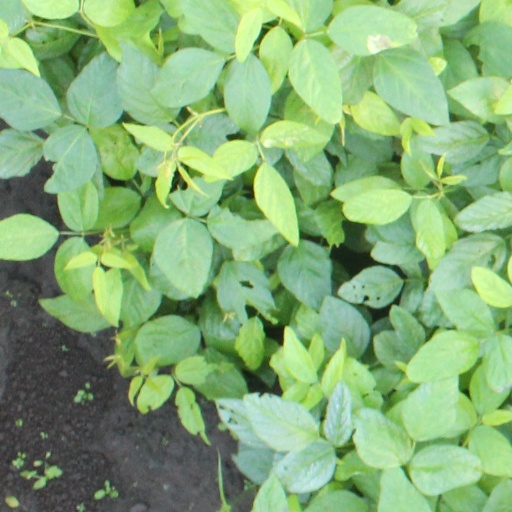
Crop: soybean